Heineken Srbija

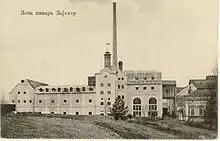
Zaječar Brewery in 1905

Heineken Srbija is the main sponsor of summer music festival EXIT.